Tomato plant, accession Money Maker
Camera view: tilt-top (135 deg); turntable rotation: 240 degrees
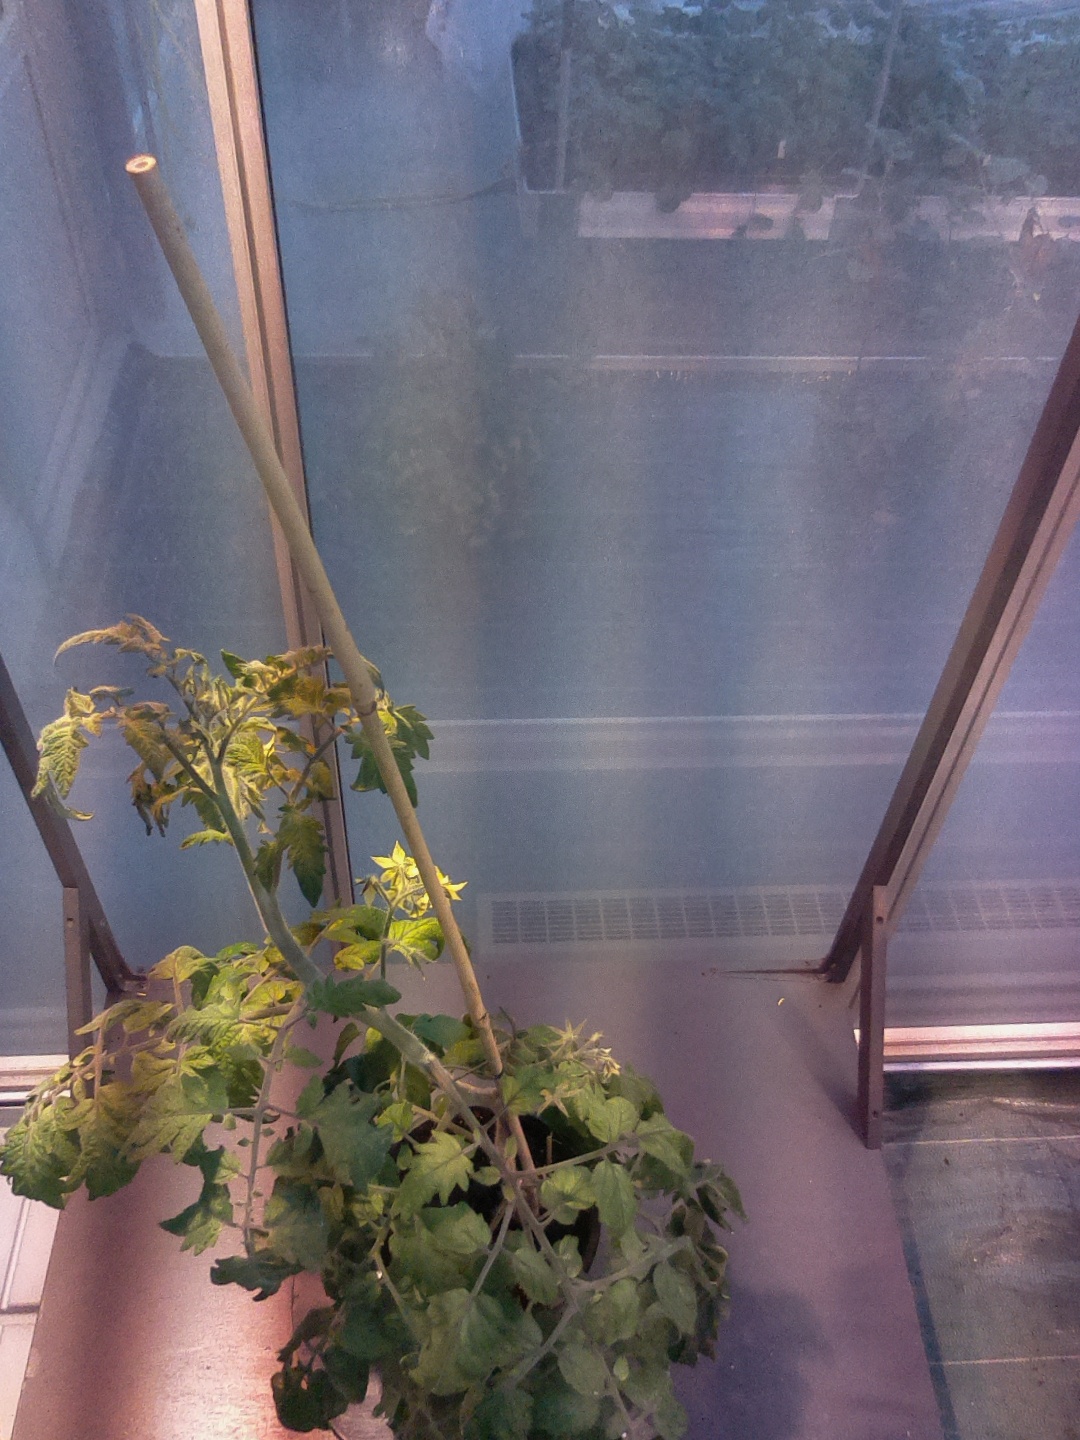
BBCH growth stage 70: Fruits at the main stem or branches visibles